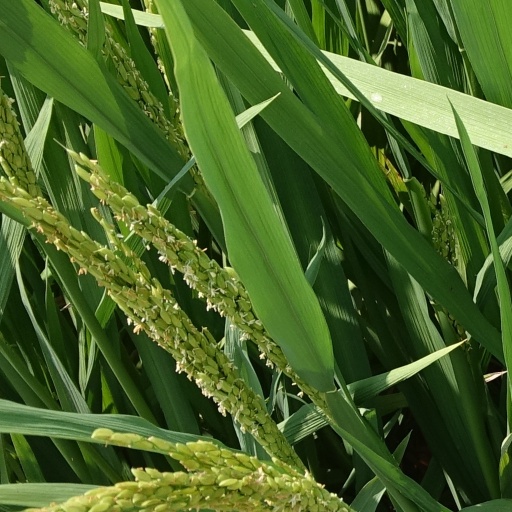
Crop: rice